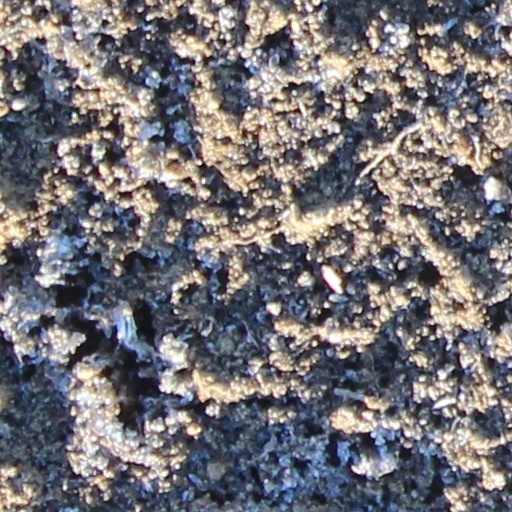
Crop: wheat